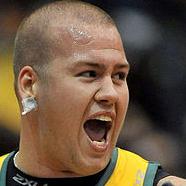
Age: 17